Answer in natural language. Is black modern dresser with metallic handles (highlighted by a red box) further away or in front of Window (highlighted by a blue box)? Choose between the following options: further away or in front
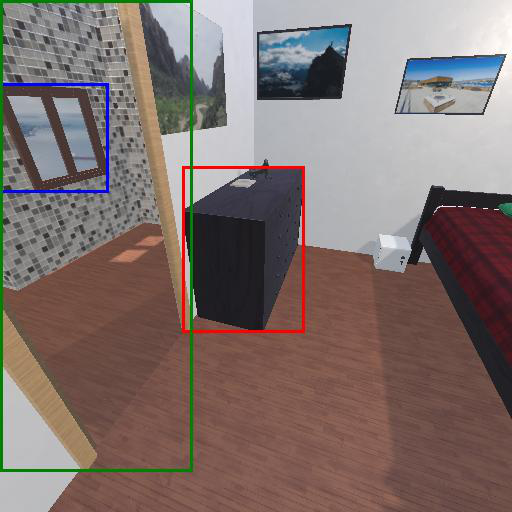
<answer>in front</answer>